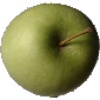
Label: Apple Granny Smith 1